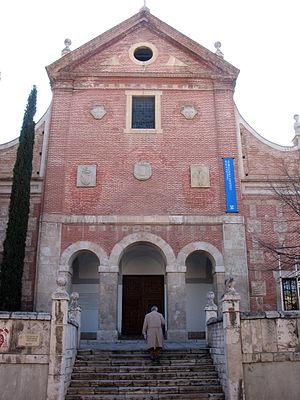
Alcalá de Henares est une commune espagnole, située dans la Communauté de Madrid.
Saint Jean-Baptiste de la Conception est un religieux trinitaire espagnol. Réformateur de sa famille religieuse dans le contexte de la Contre-Réforme, il a créé la branche des trinitaires déchaussés, dont est issu l'ordre actuel de la Sainte Trinité. Il est également l'auteur de nombreux ouvrages ascétiques, dans lesquels il témoigne de son expérience spirituelle.